Hammersmith flyover

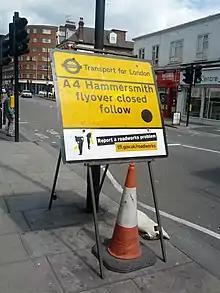
Sign showing temporary flyover closure

Completed in 1961, it was one of the first examples of its design. J&J Dean, a London-based civil engineering contractor, built the flyover at a cost of £1.2 million. The then Conservative Transport Minister Ernest Marples had been a Marples, Ridgway shareholder. To avoid a conflict of interest Marples undertook to sell his controlling shareholder interest in the company as soon as he became Minister of Transport in October 1959, although there was a purchaser's requirement that he buy back the shares after he ceased to hold office, at the price paid, should the purchaser so require.